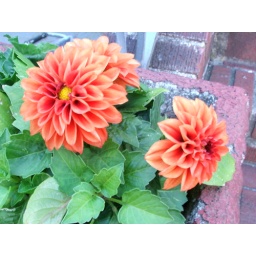
flowers in the pot in front of thew house